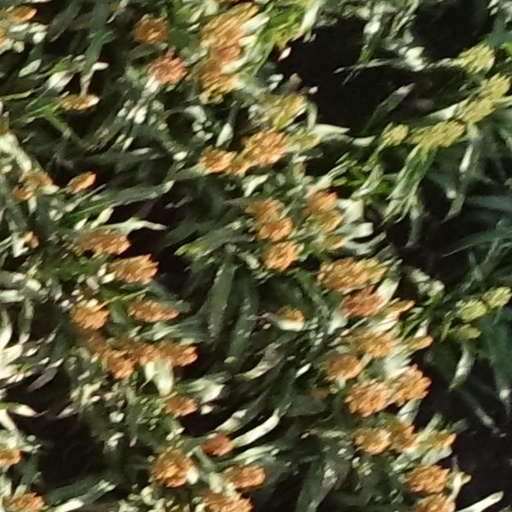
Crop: sorghum